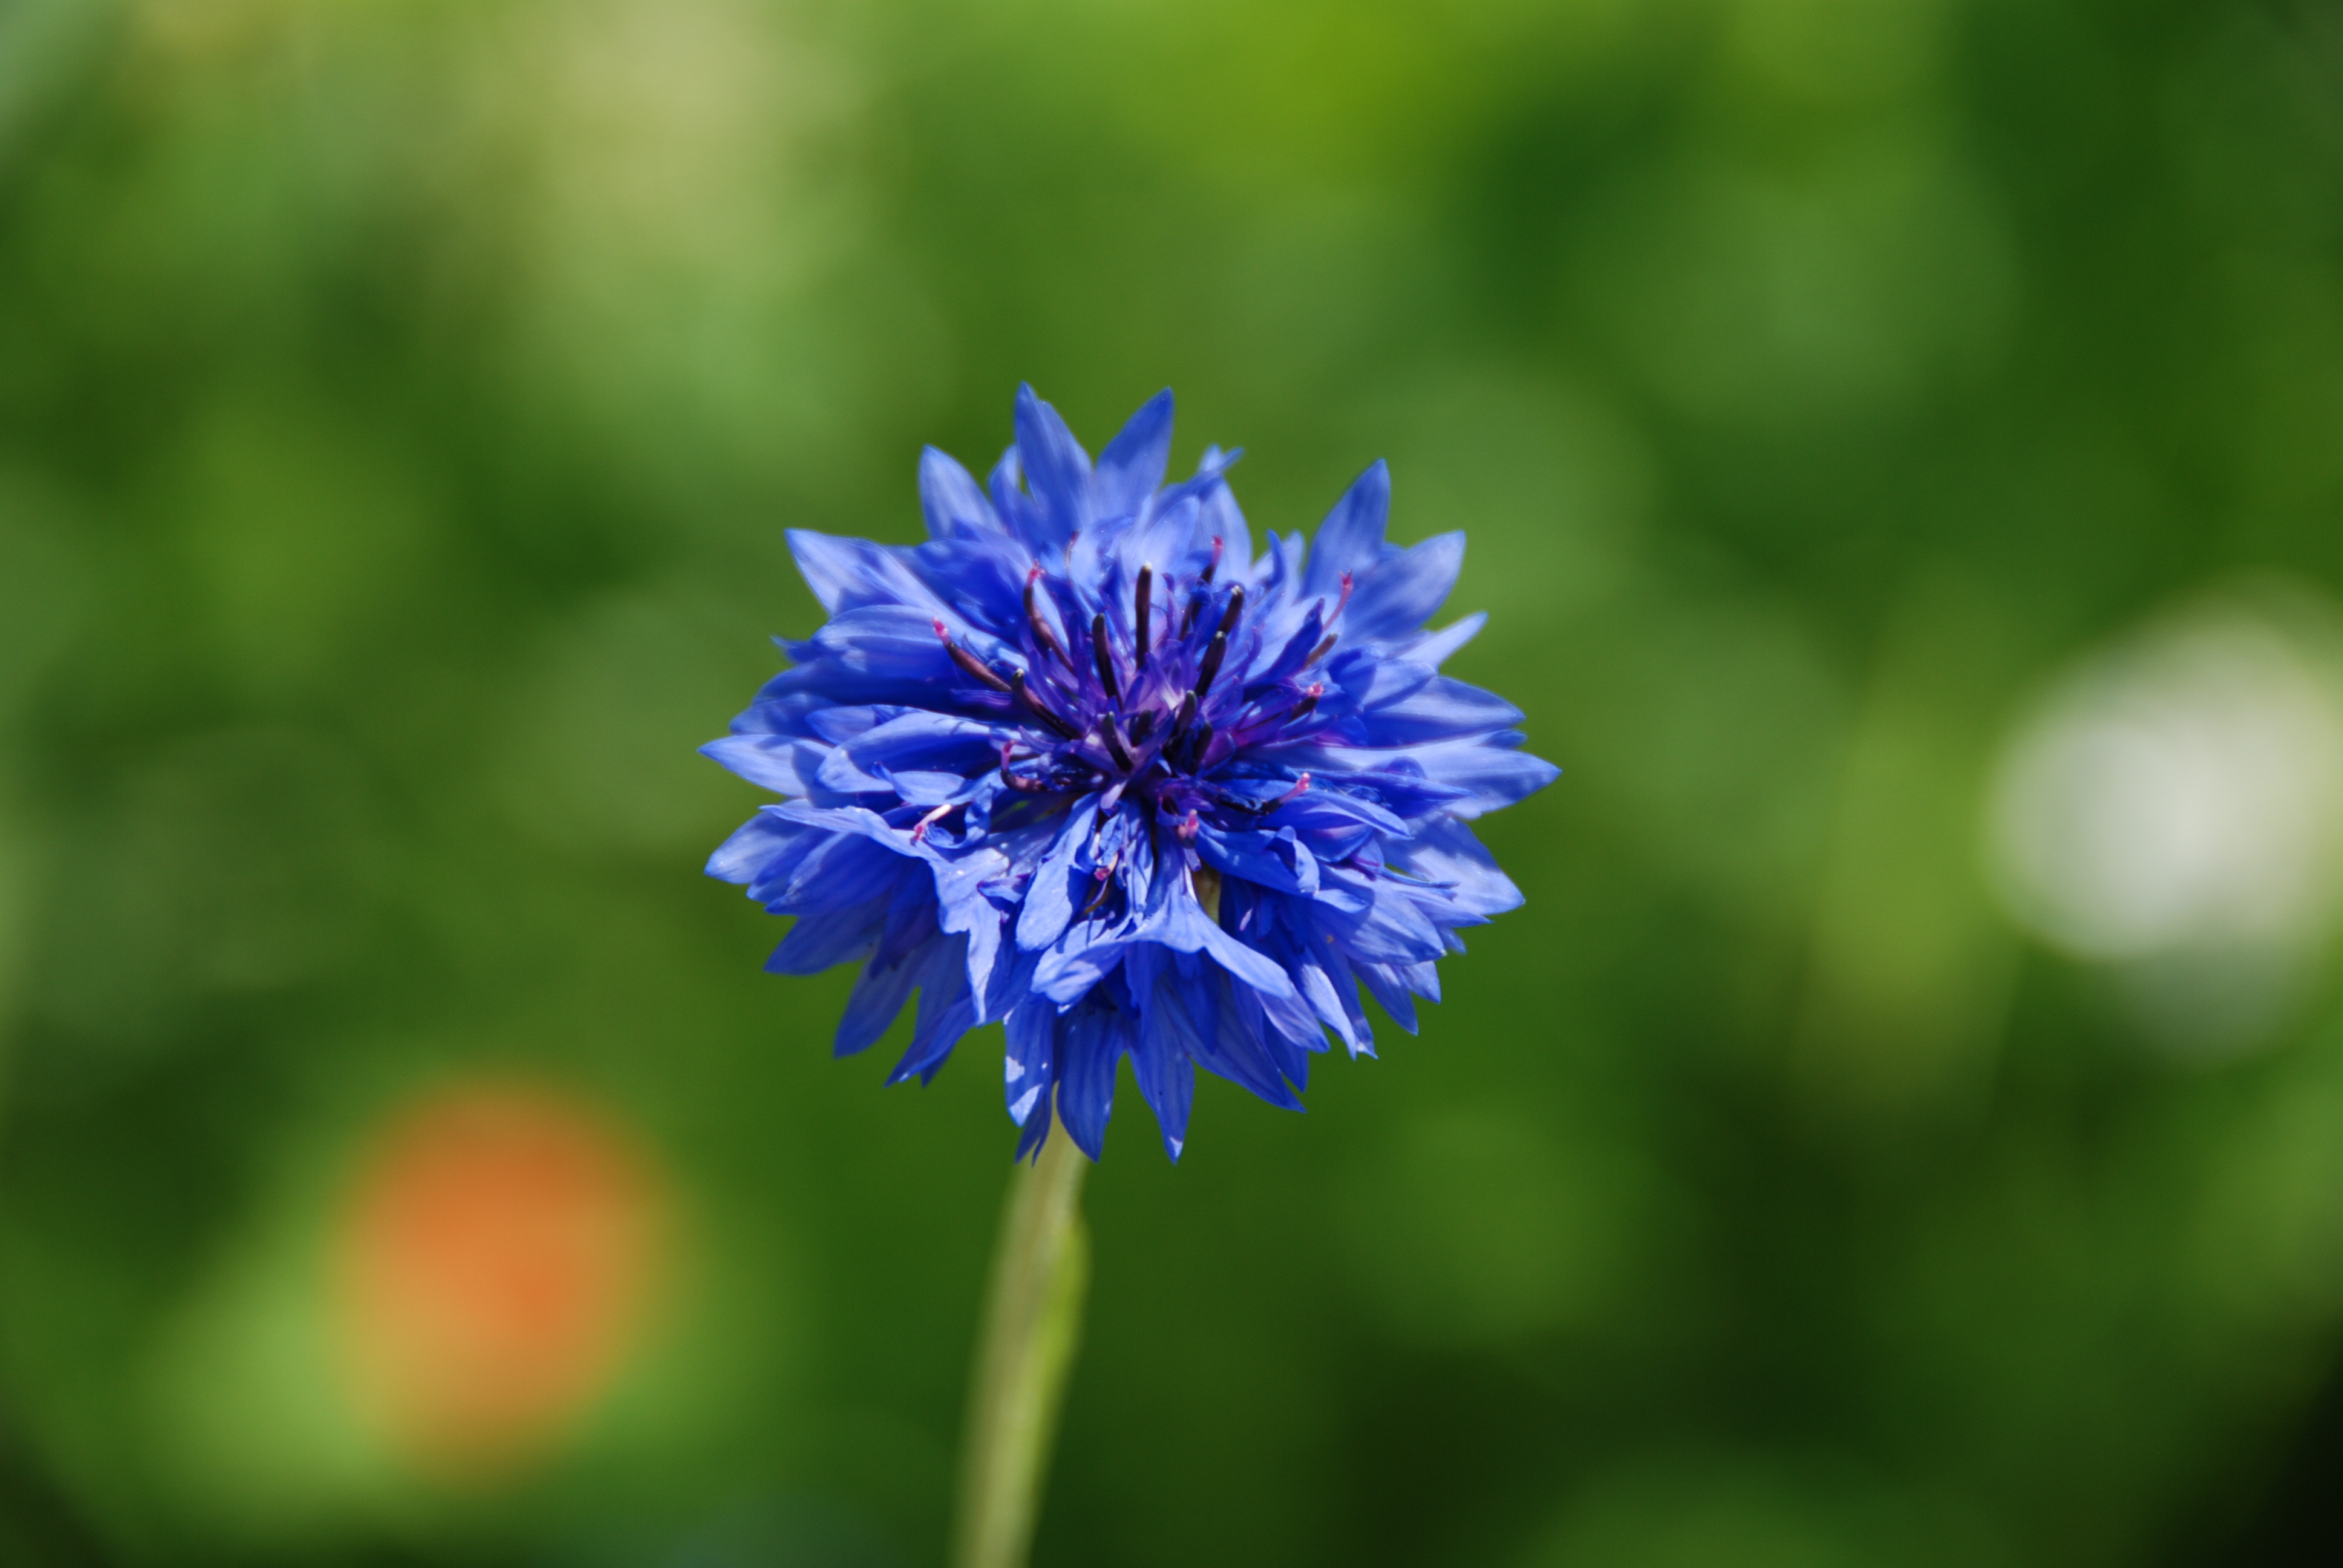
nature, blossom, plant, field, meadow, flower, petal, green, produce, botany, blue, flora, wildflower, close up, cornflower, macro photography, flowering plant, daisy family, plant stem, land plant